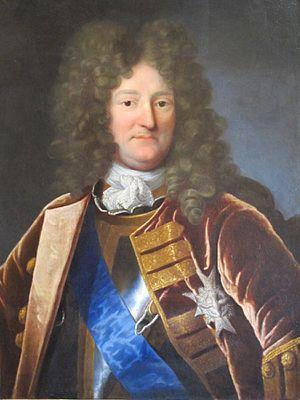
La guerre de la Ligue d’Augsbourg, également appelée guerre de Neuf Ans, guerre de la Succession palatine ou guerre de la Grande Alliance, eut lieu de 1688 à 1697. D'anciens textes peuvent faire référence à la guerre de Succession d'Angleterre. En Amérique du Nord, cette guerre engendre la première guerre intercoloniale, appelée par l'historiographie anglaise la guerre du roi Guillaume, « King William's War, Second Indian War, Father Baudoin's War, Castin's War ». Ces nombreuses dénominations reflètent les points de vue nationaux des historiens contemporains ou anciens sur ce conflit.